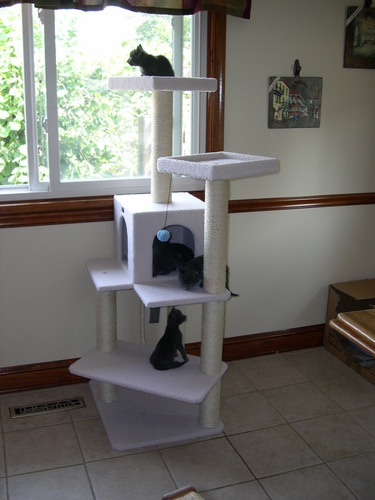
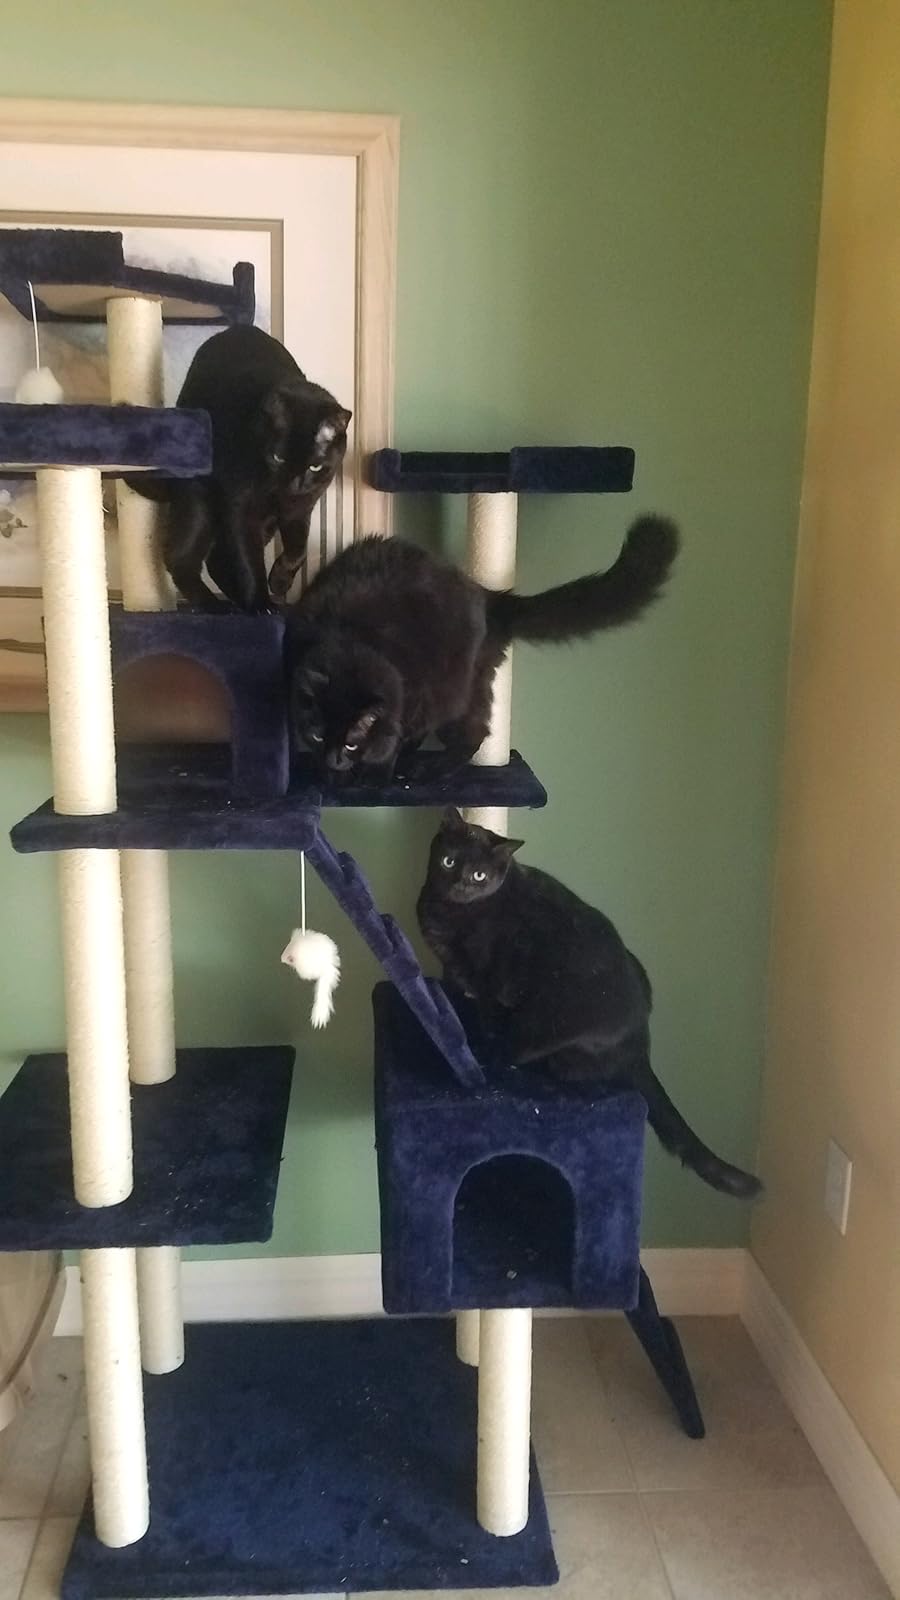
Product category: items_cat tree
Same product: no